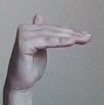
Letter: khaa